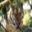
Label: tiger